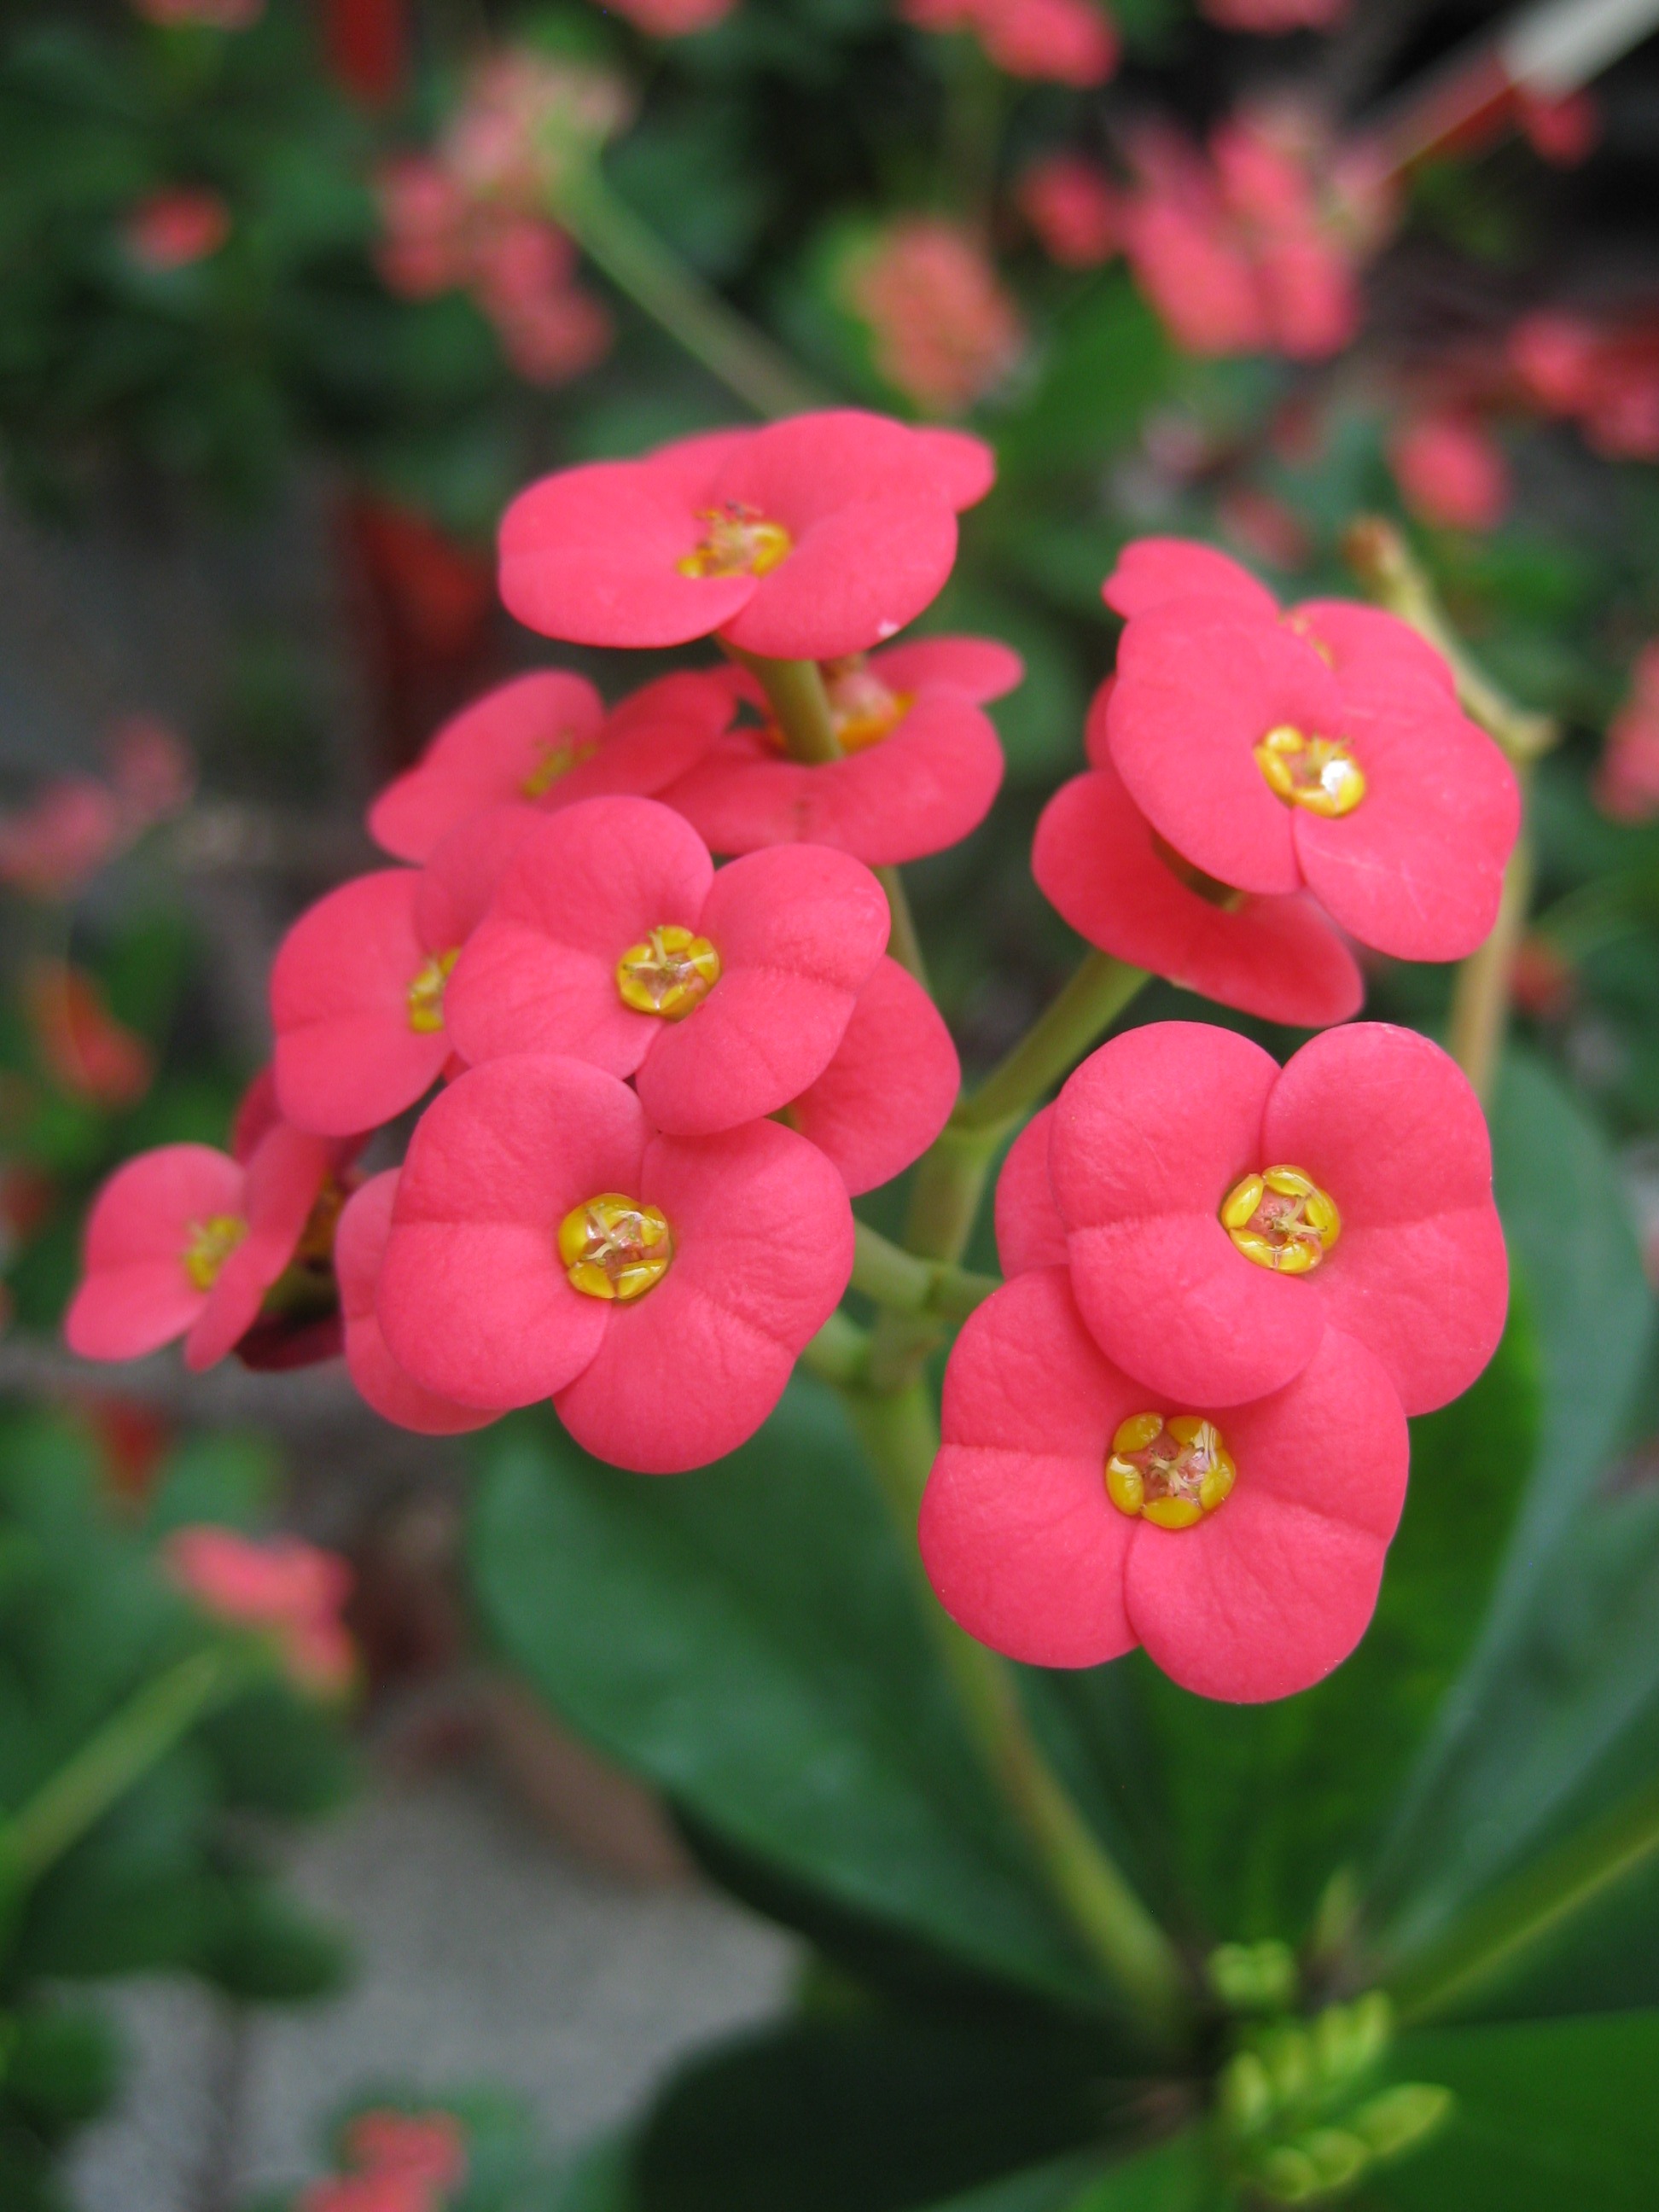
blossom, plant, flower, petal, bloom, thorn, red, botany, pink, flora, wildflower, euphorbia, macro photography, flowering plant, euphorbia milii, lantana camara, annual plant, land plant, red poisonous